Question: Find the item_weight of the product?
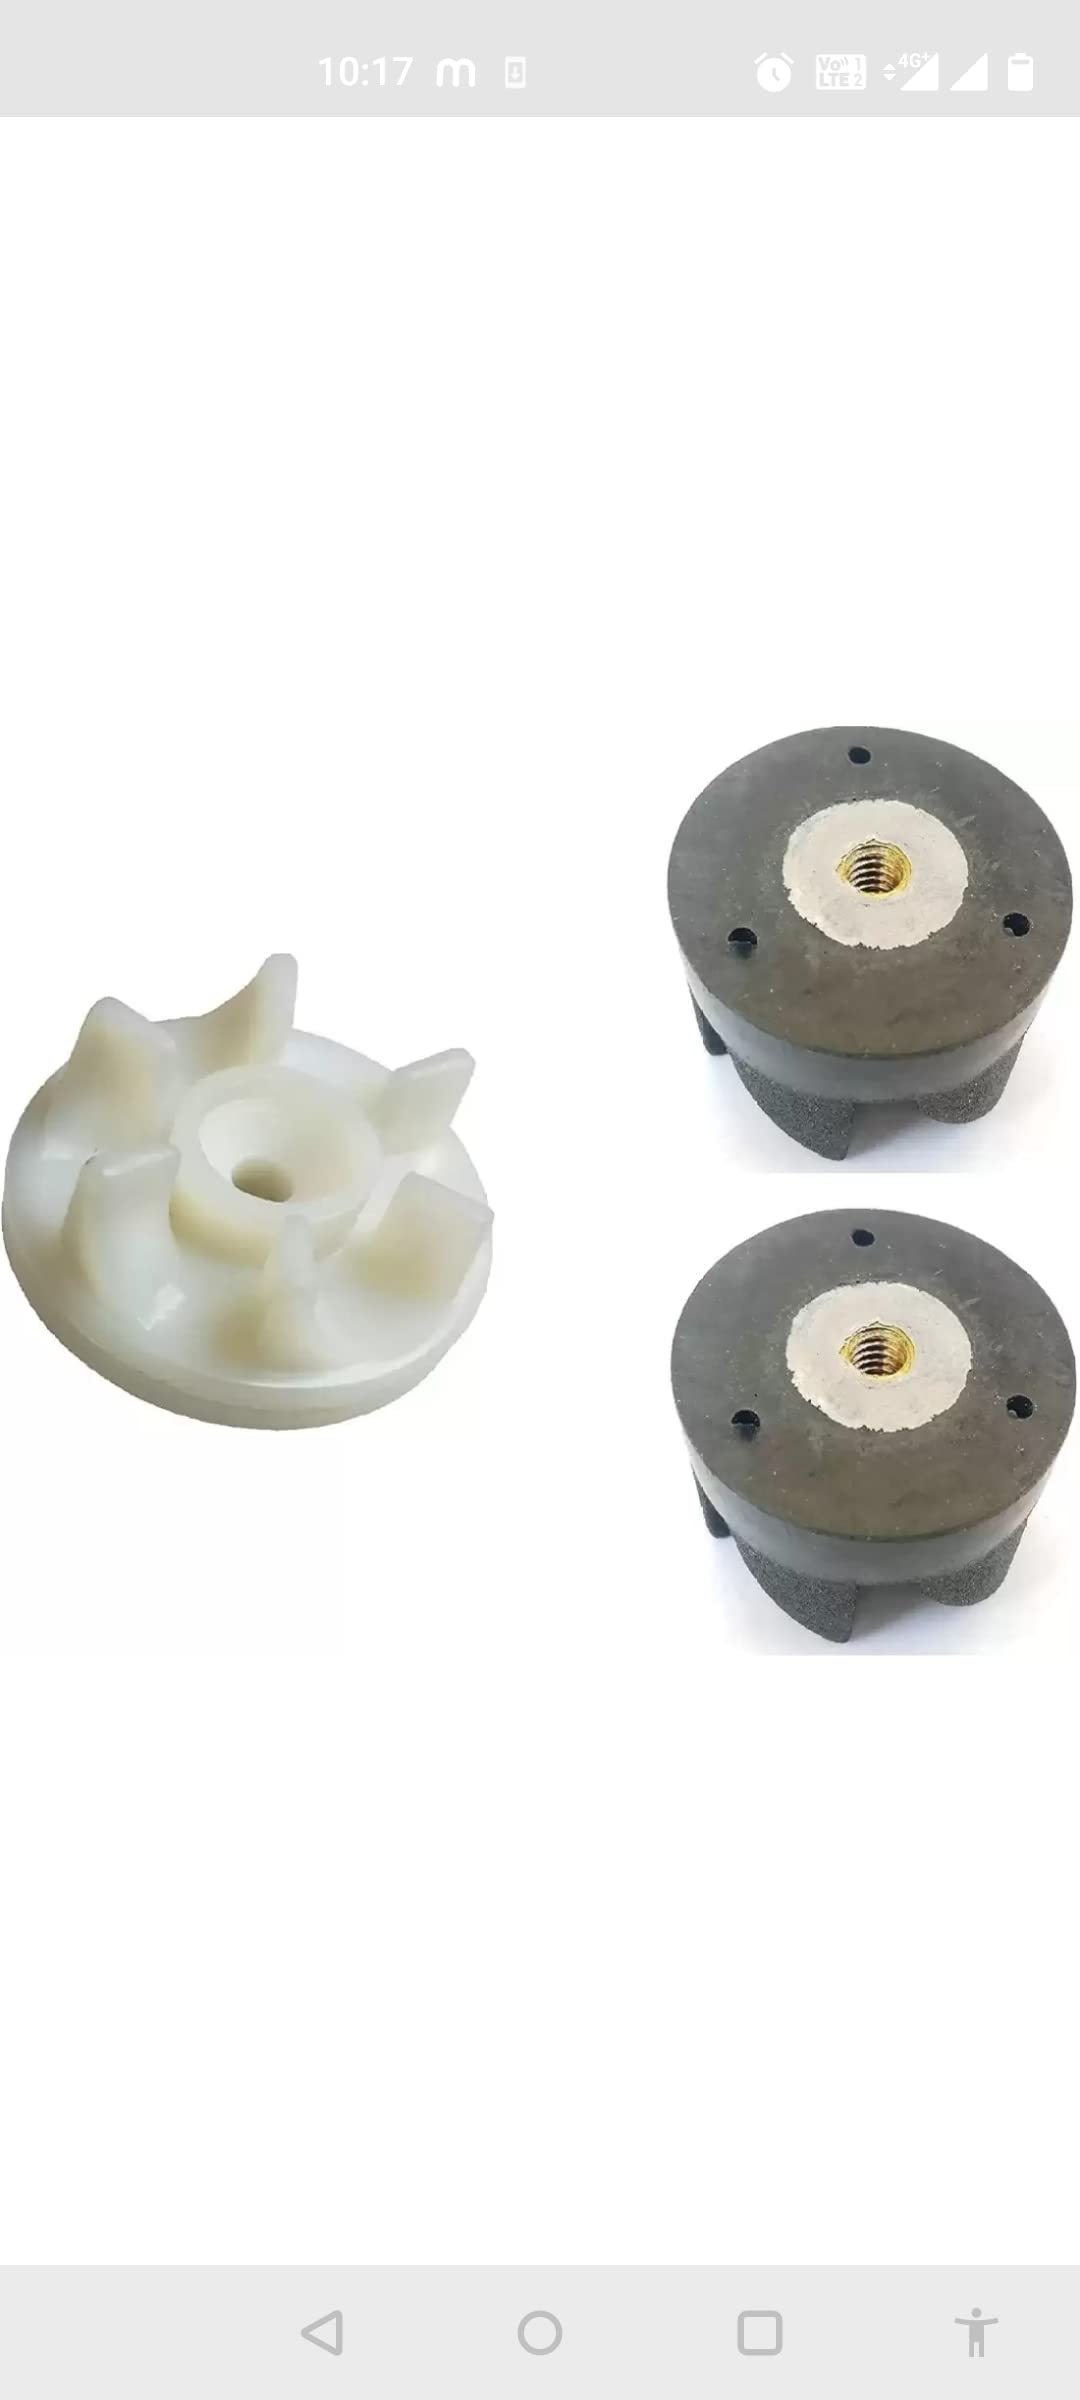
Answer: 4.0 gram